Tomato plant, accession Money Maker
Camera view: bottom (45 deg); turntable rotation: 180 degrees
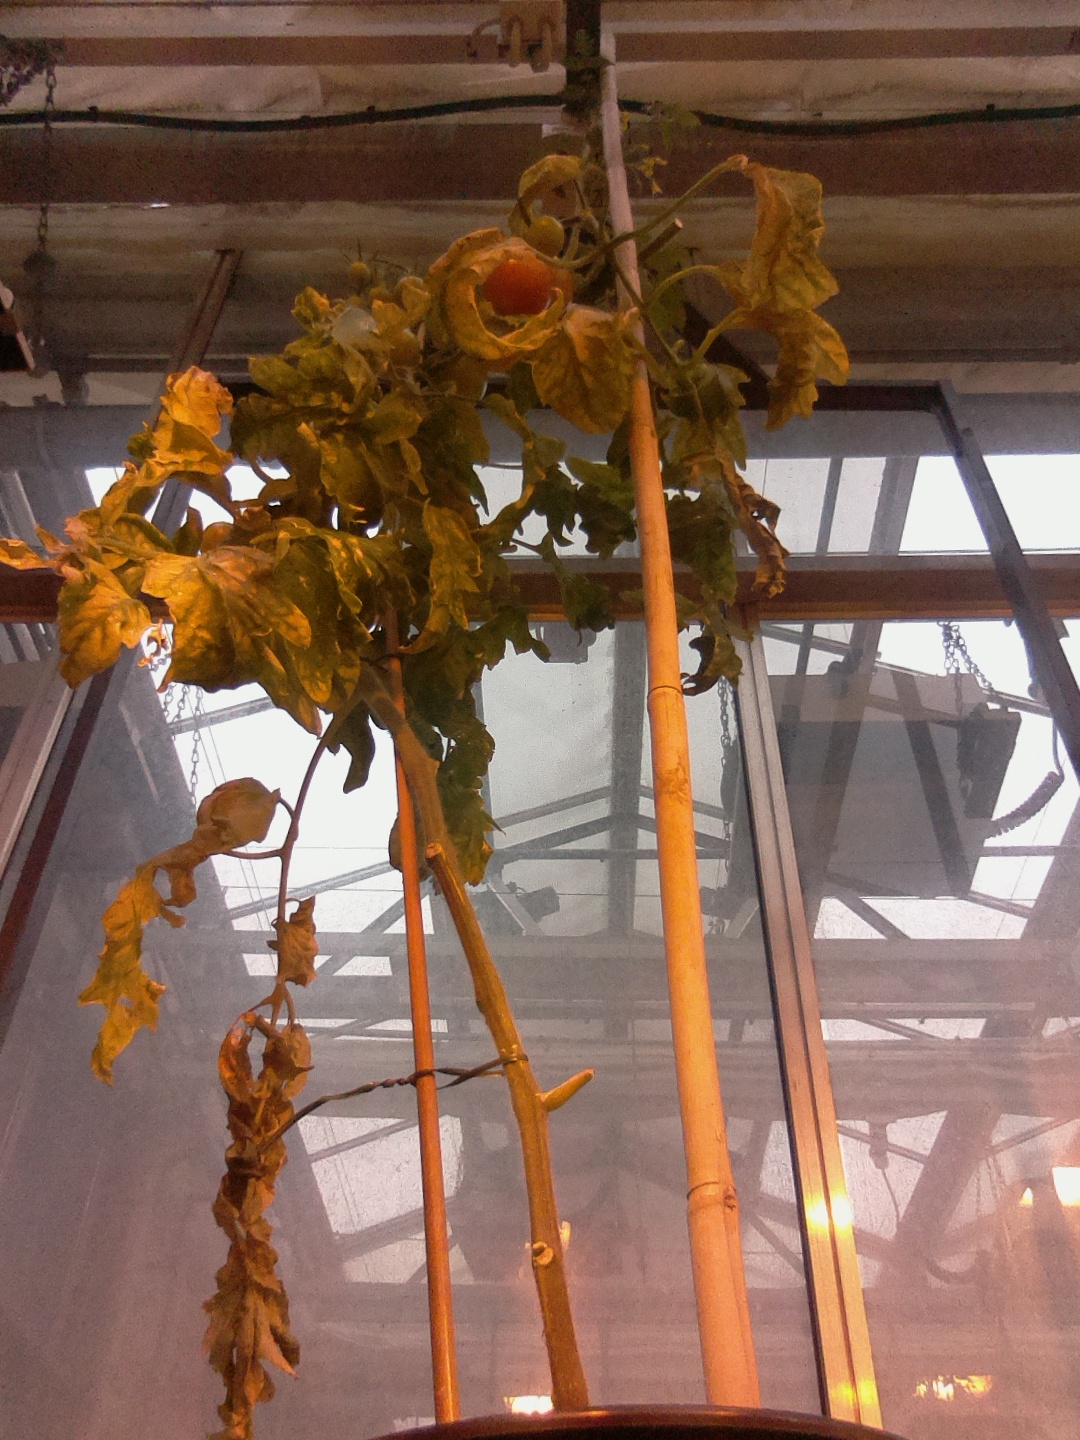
BBCH growth stage 81: 10%-20% of fruits show typical fully ripe color